Homosynaptic plasticity

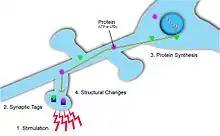
In a neuron, synaptic tagging occurs in a series of steps in order to provide information on synaptic plasticity.

In order to create input-specific changes in synaptic strength, the Ca signal must be restricted to specific dendritic spines. Dendritic restriction of Ca is mediated by several mechanisms. Extracellular Ca can enter the spine through NMDA receptors (NMDARs) and voltage gated Ca channels (VGCCs). Both NMDARs and VGCCs are concentrated on dendritic spines, mediating spine specific Ca influx. Intracellular stores of Ca in the endoplasmic reticulum and mitochondria may also contribute to spine restricted signaling, although some studies have failed to find evidence for this. Clearance of Ca is controlled by buffer proteins, which bind to Ca and keep it from trickling out to other spines. Restricted diffusion of Ca across the neck of the dendritic spine also helps isolate it to specific dendrites.